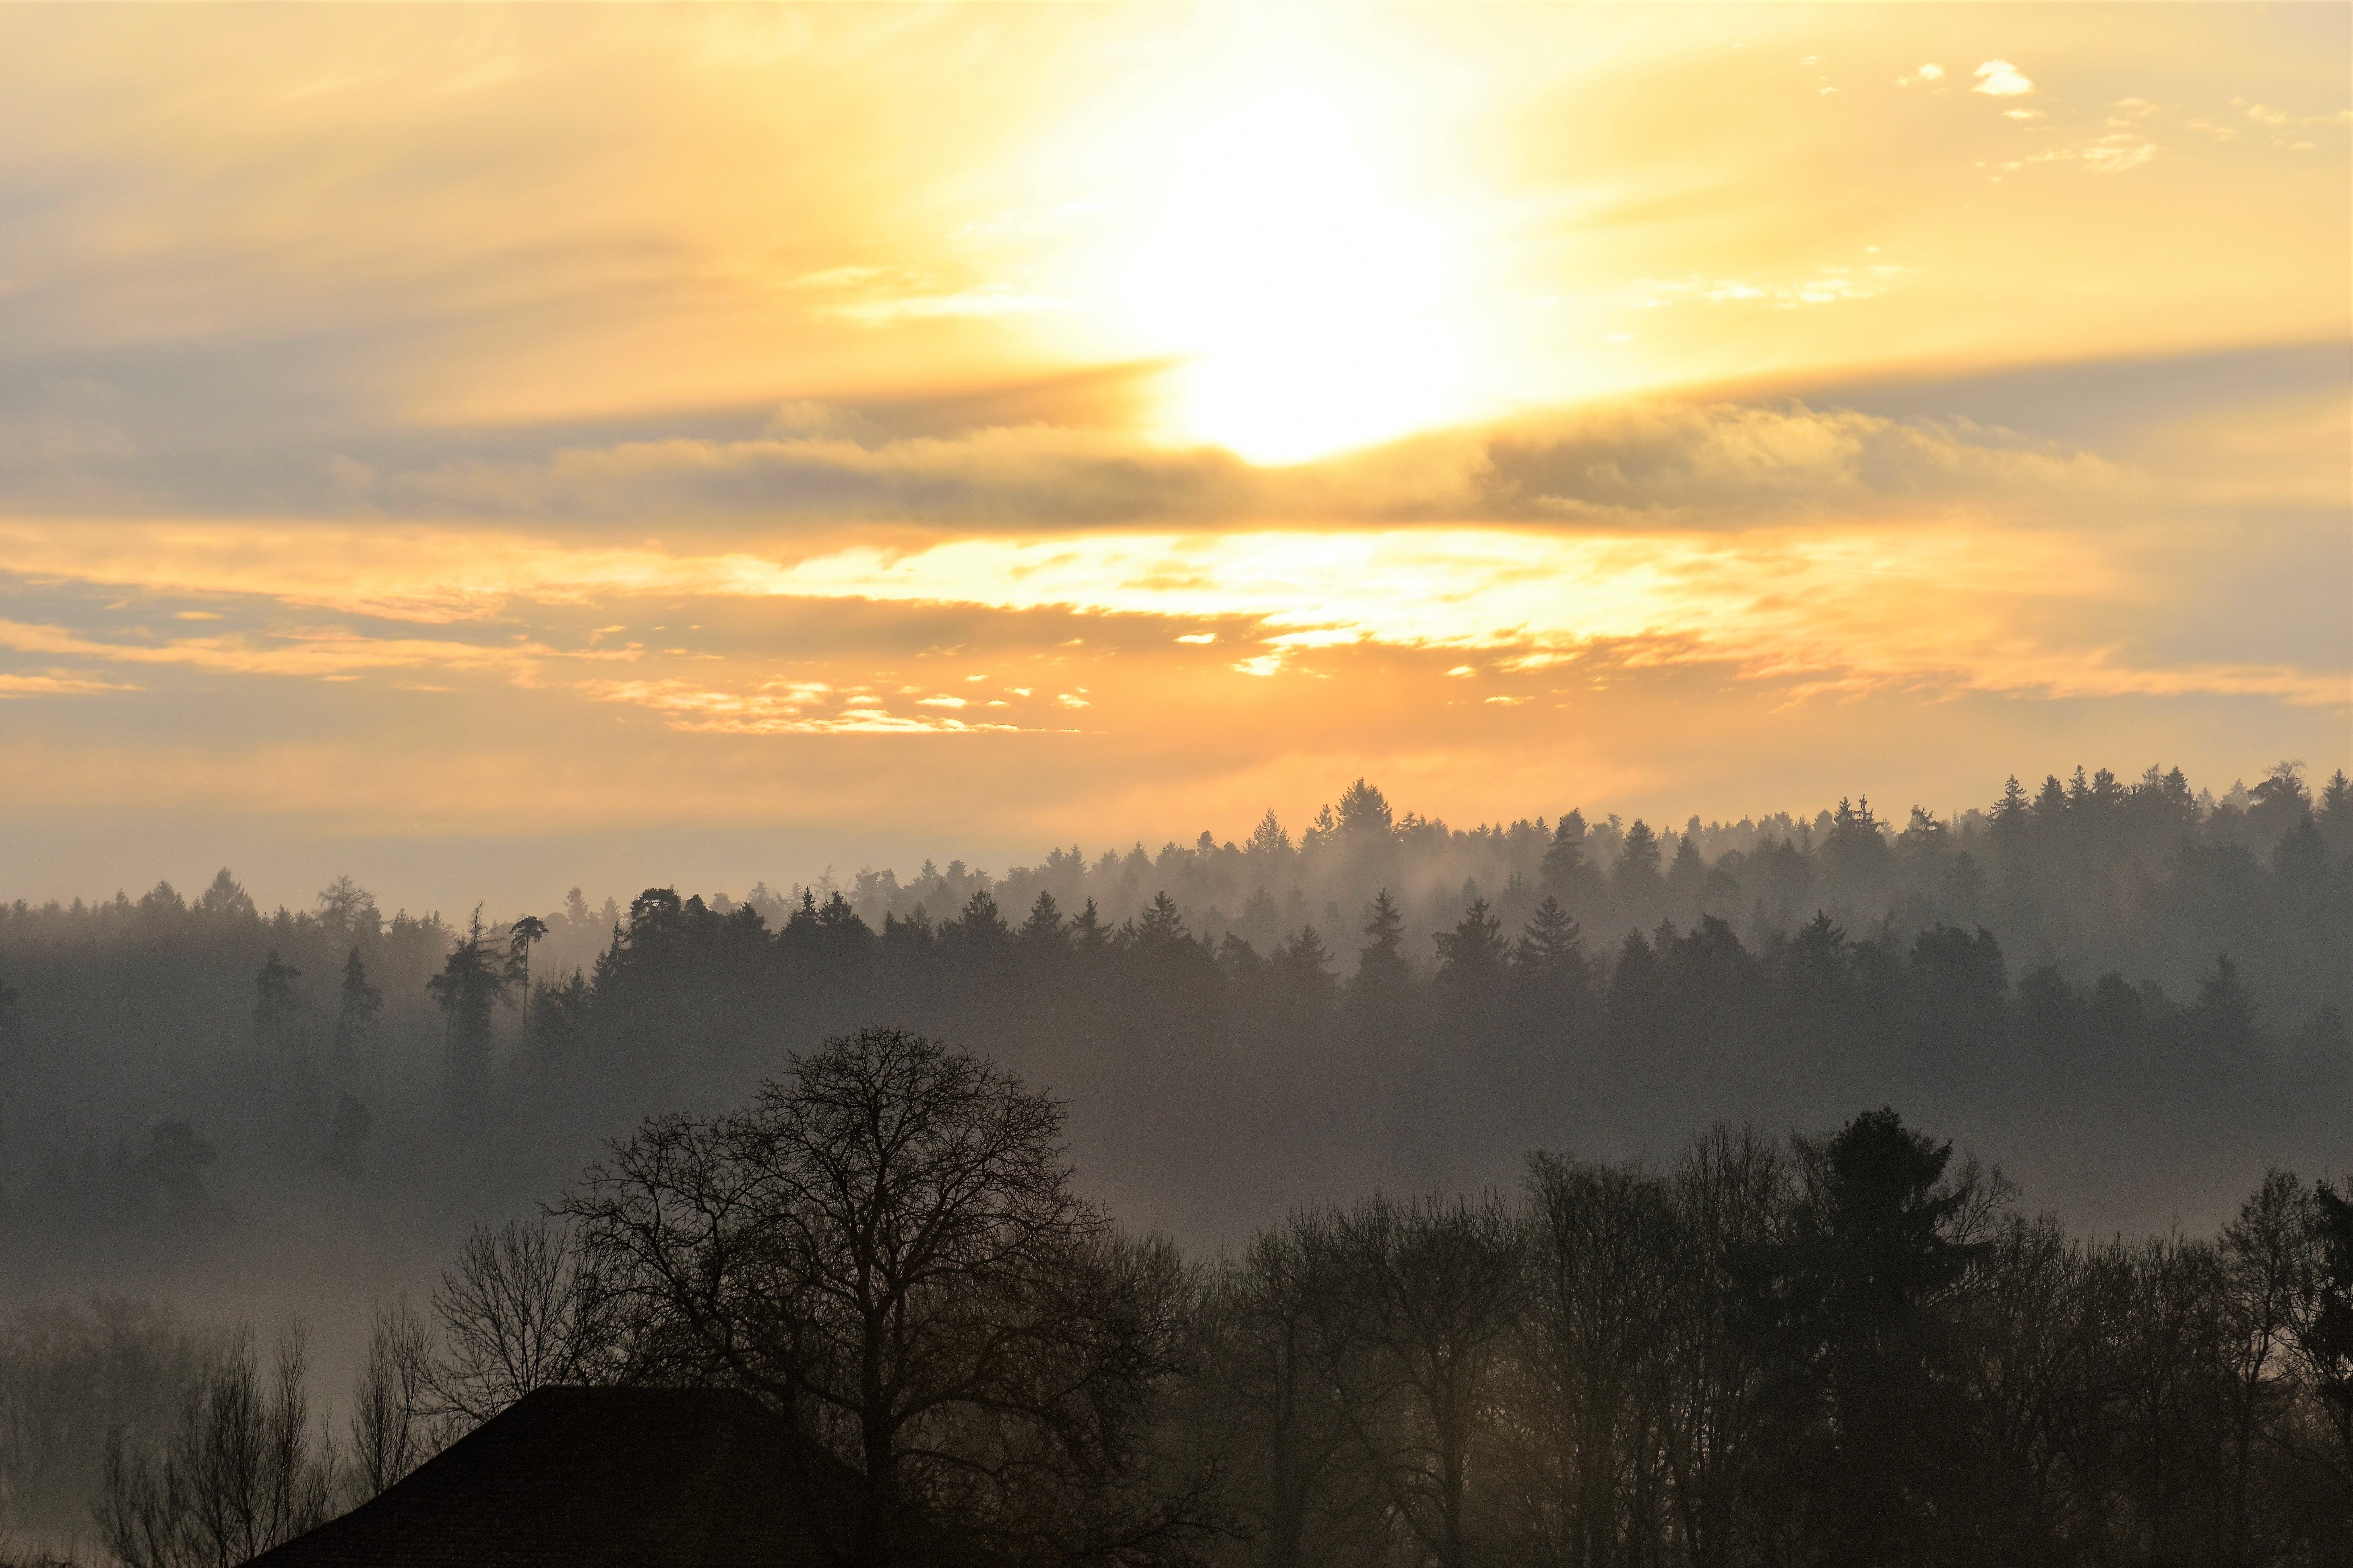
landscape, tree, nature, forest, mountain, cloud, sky, sun, fog, sunrise, sunset, mist, sunlight, morning, hill, dawn, atmosphere, dusk, evening, autumn, weather, autumn mood, skies, clouds, mood, sunbeam, morgenstimmung, back light, morgenrot, atmospheric phenomenon